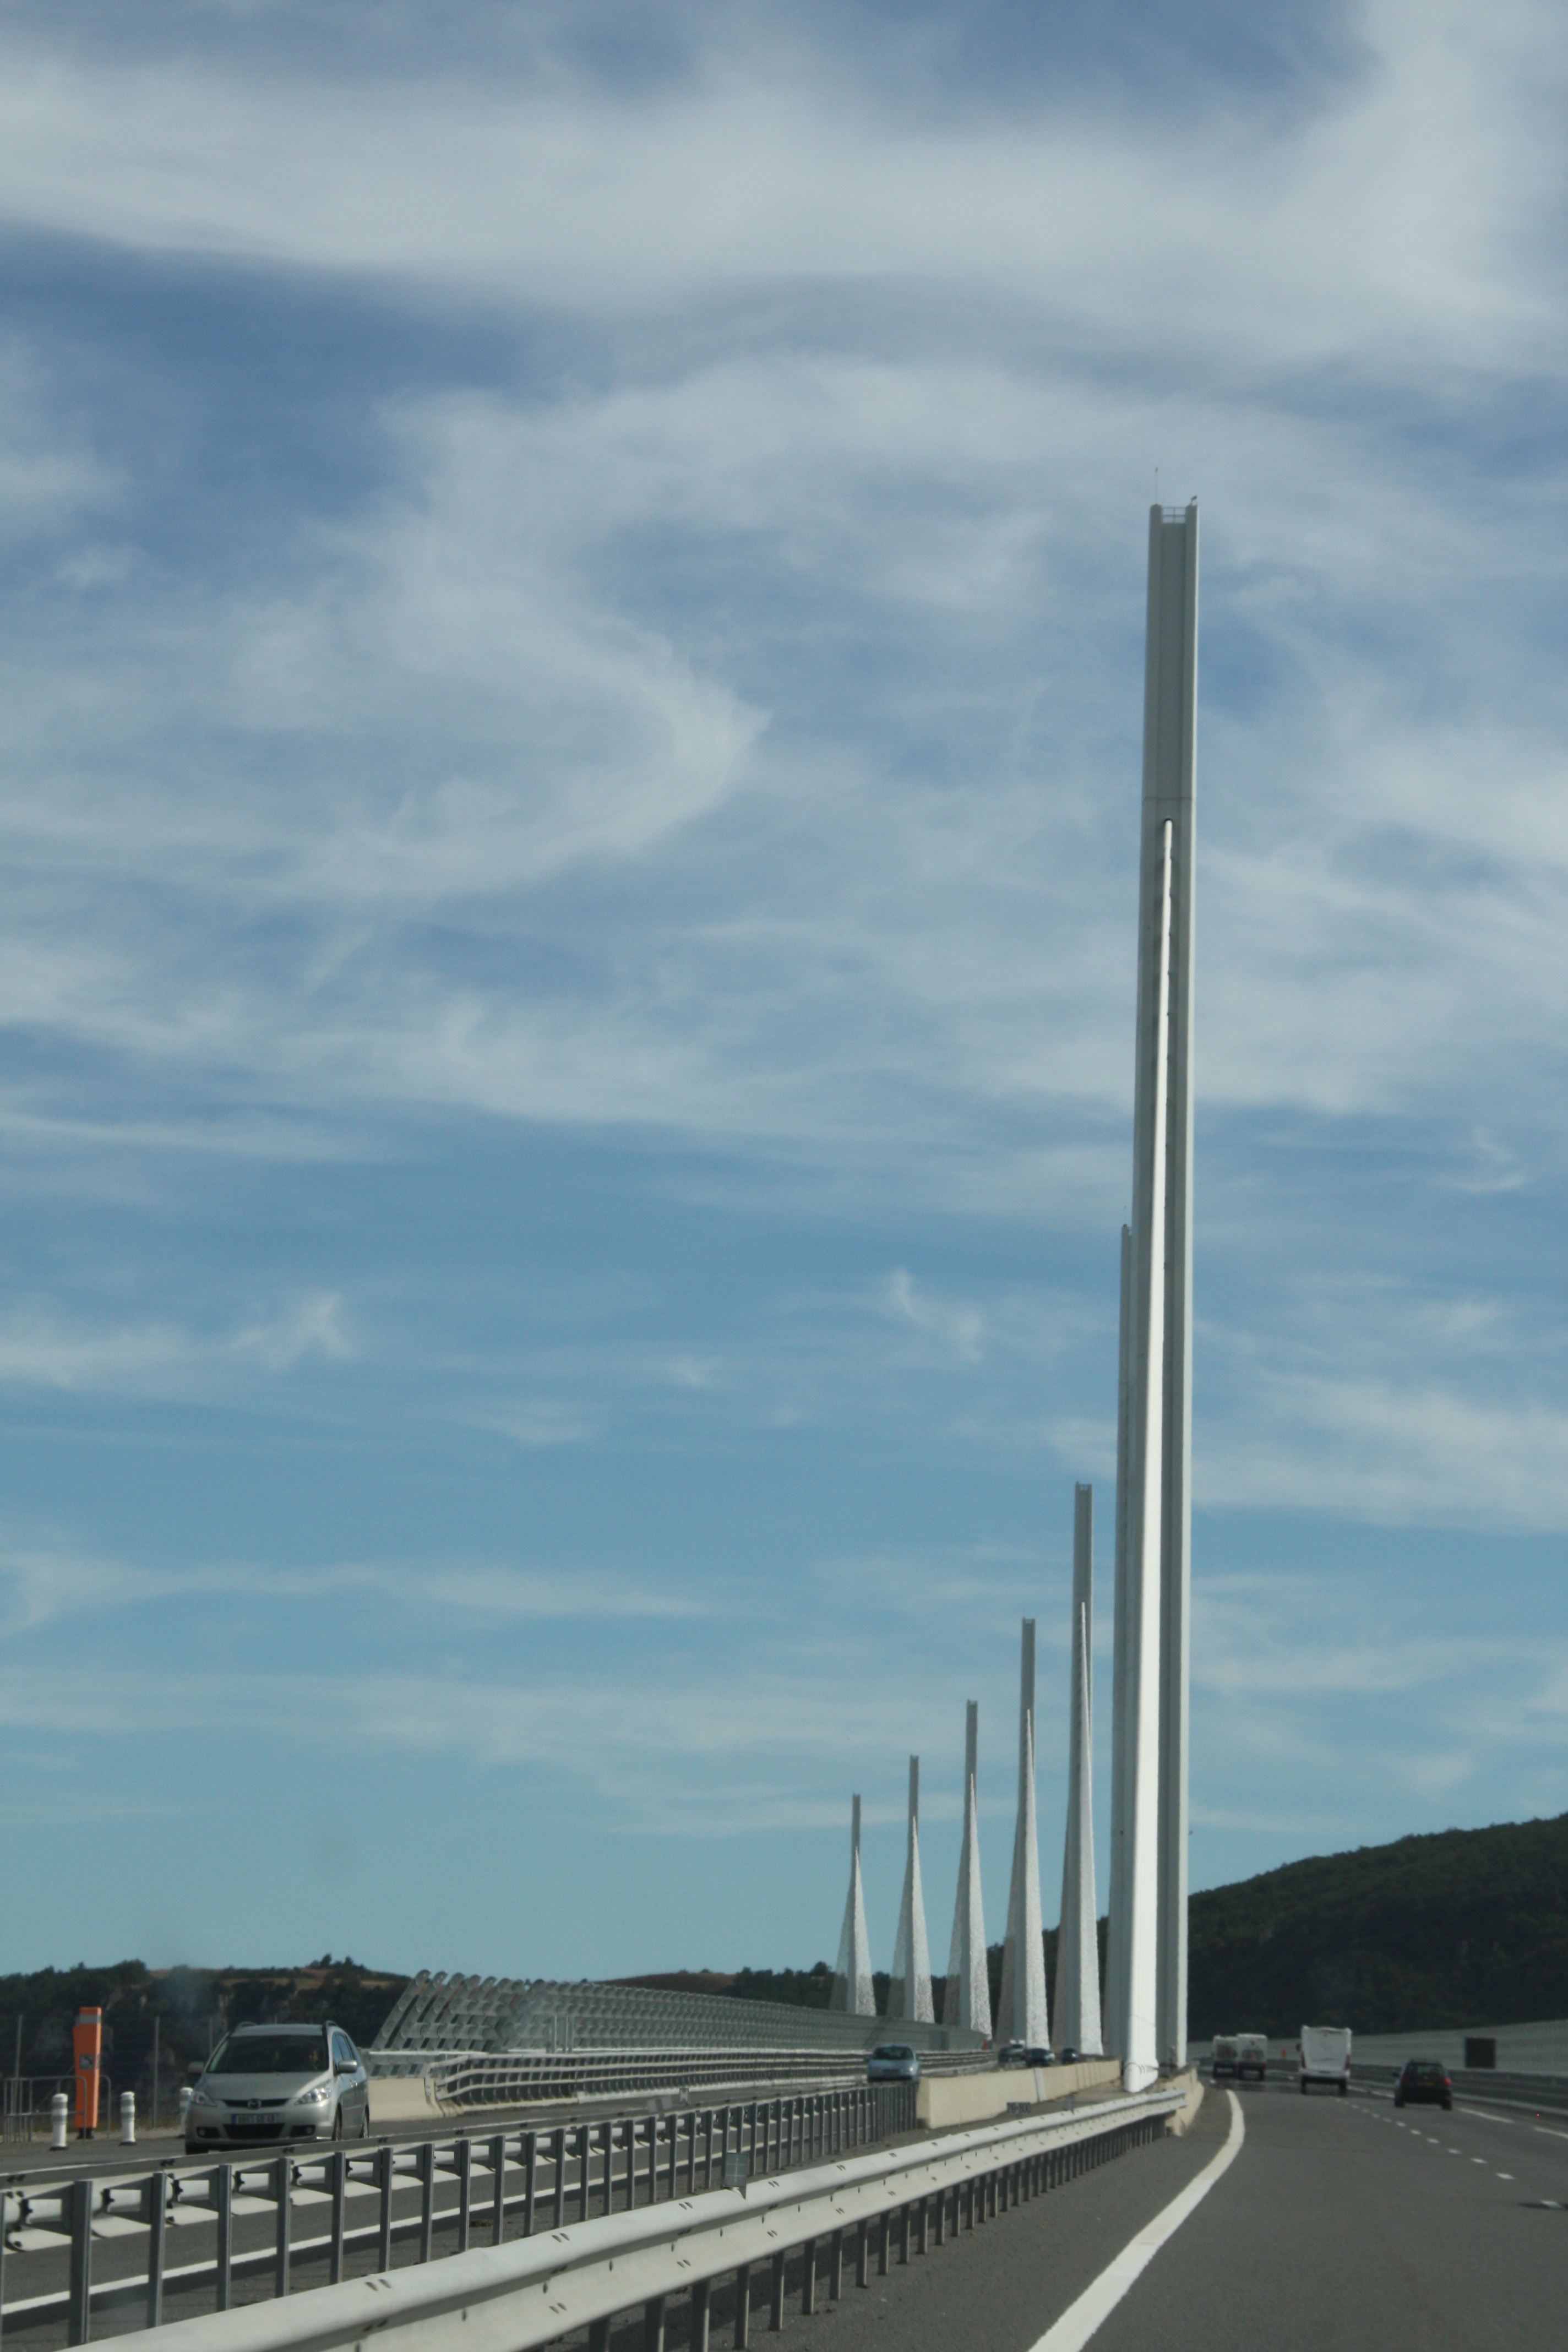
horizon, architecture, sky, road, bridge, perspective, highway, skyscraper, monument, travel, france, europe, pillar, tower, mast, drive, landmark, modern, tower block, engineering, famous, viaduct, cable stayed bridge, midi pyrenees, locations, millau